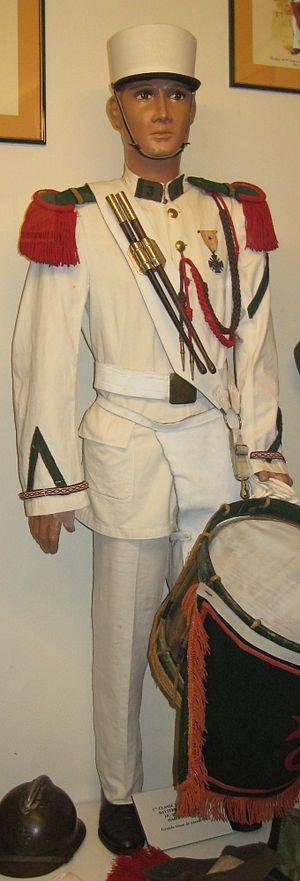
Légionnaire de 1ère classe tambour de la batterie musique du 3e Régiment étranger d'infanterie au Maroc (1931-1939) en grande tenue de parade d'été. Musée de la Légion étrangère - Annexe du musée de l'uniforme Puyloubier (13 - France)
Le musée de la Légion étrangère, situé à Aubagne en France, présente l'histoire et les faits d'armes de cette institution au travers de ses collections et expositions. Il accueille chaque année de nombreux visiteurs, ainsi que des scolaires et des expositions temporaires.
Le 3ᵉ régiment étranger d’infanterie est le régiment le plus décoré de la Légion étrangère. Il a été créé en 1920 et est héritier du régiment de marche de la Légion étrangère.